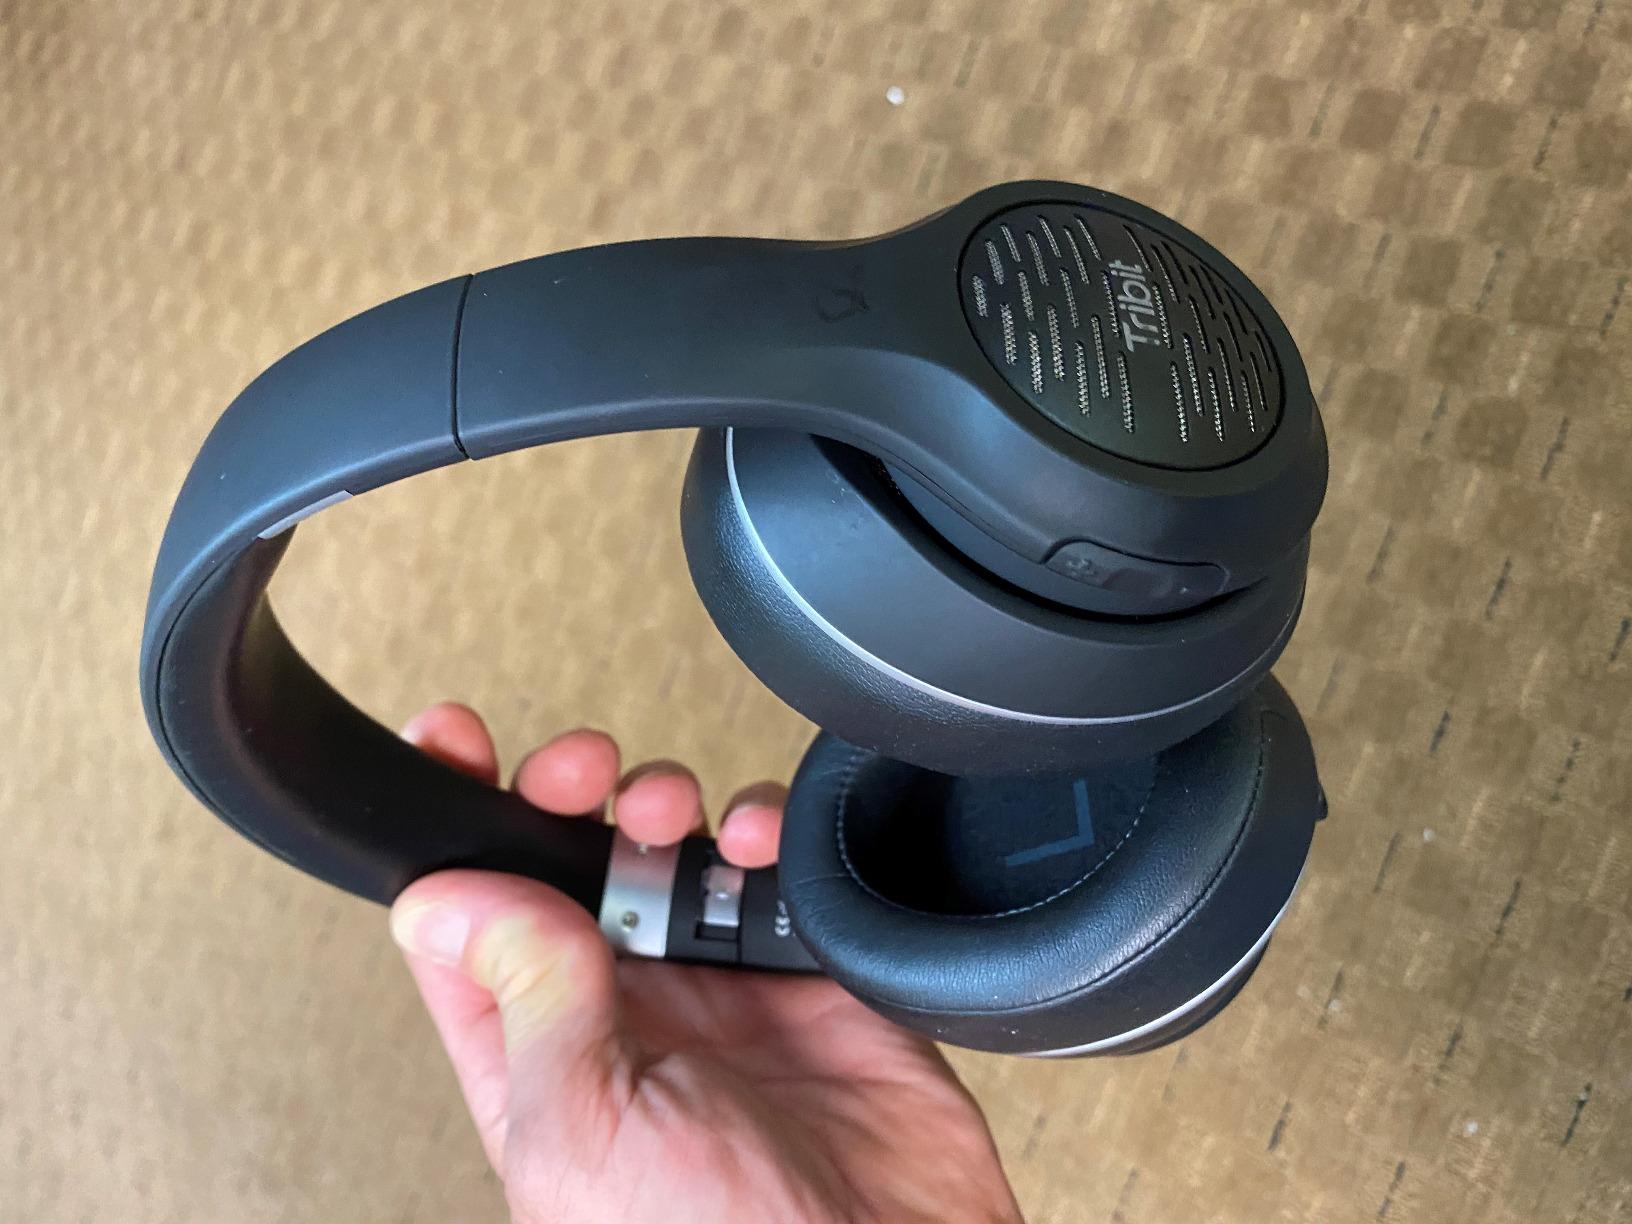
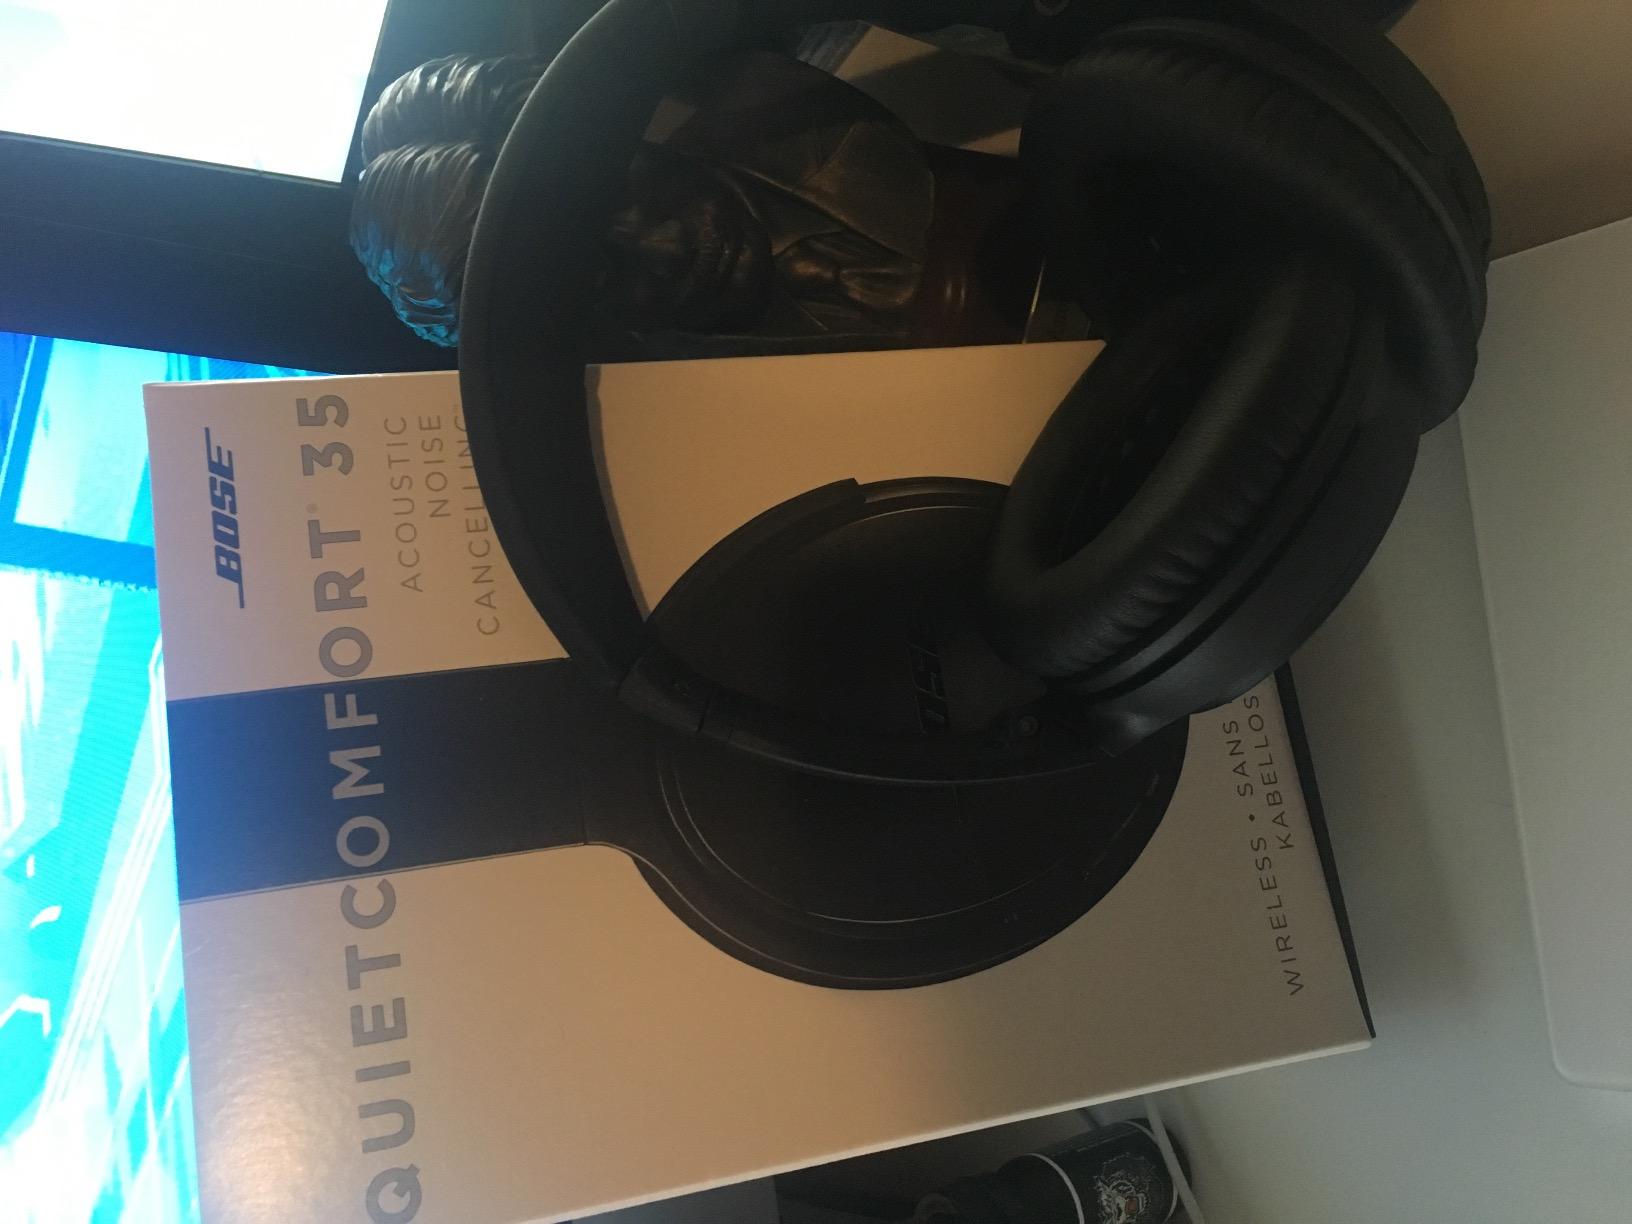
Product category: headphones
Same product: no